Vugar Bayramov

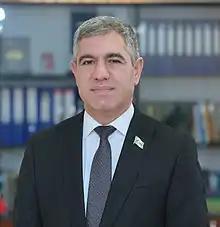

Vugar Ibad oghlu Bayramov (born June 13, 1975, Ashaghy Guzlak, Fuzuli District, Azerbaijan SSR, Soviet Union) is an economist and the member of the National Assembly of Azerbaijan since 2020.